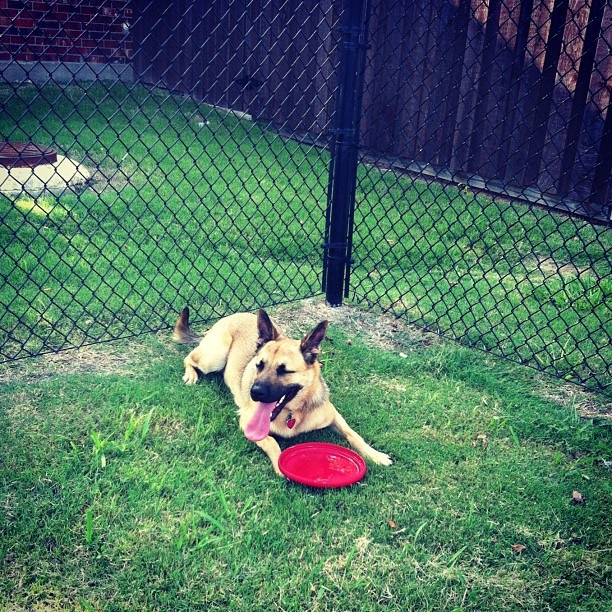
A panting dog is resting on the grass inside a fenced in area with a frisbee between his paws.
a dog laying on the ground with a red frisbee
A dog in a fence laying with a frisbee
A beige dog is in the corner of a yard.
This is an image of an outside district.